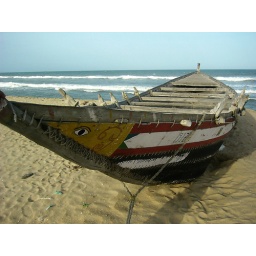
A boat up on the beach in Chennai, India.